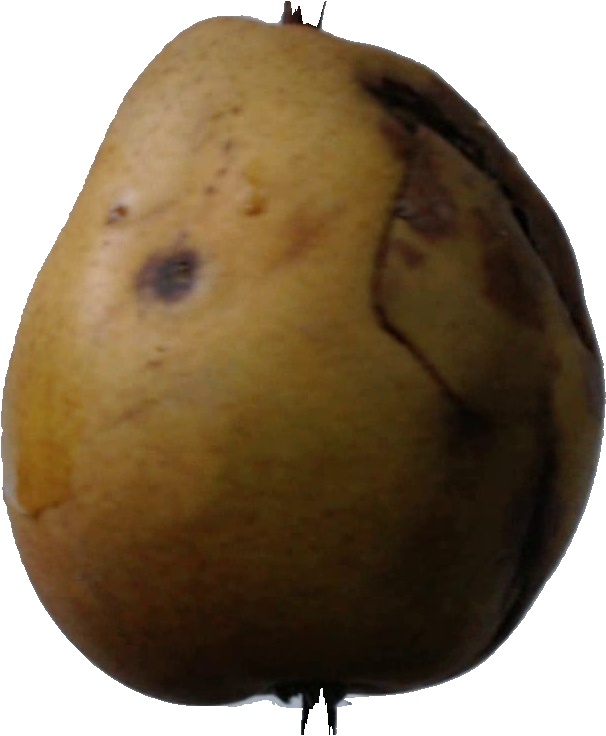
Label: pear_3